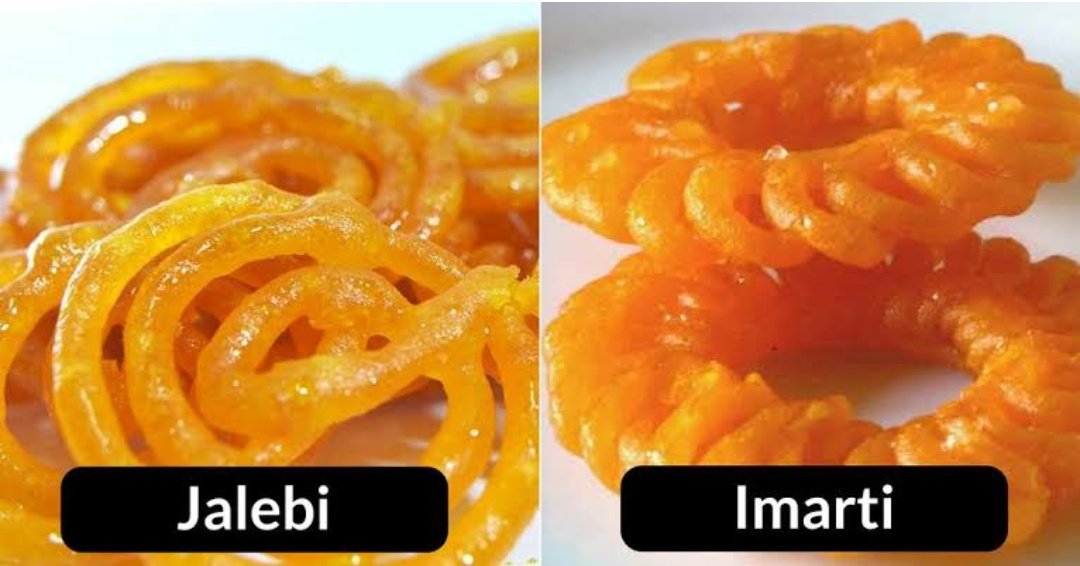
Dish: jalebi